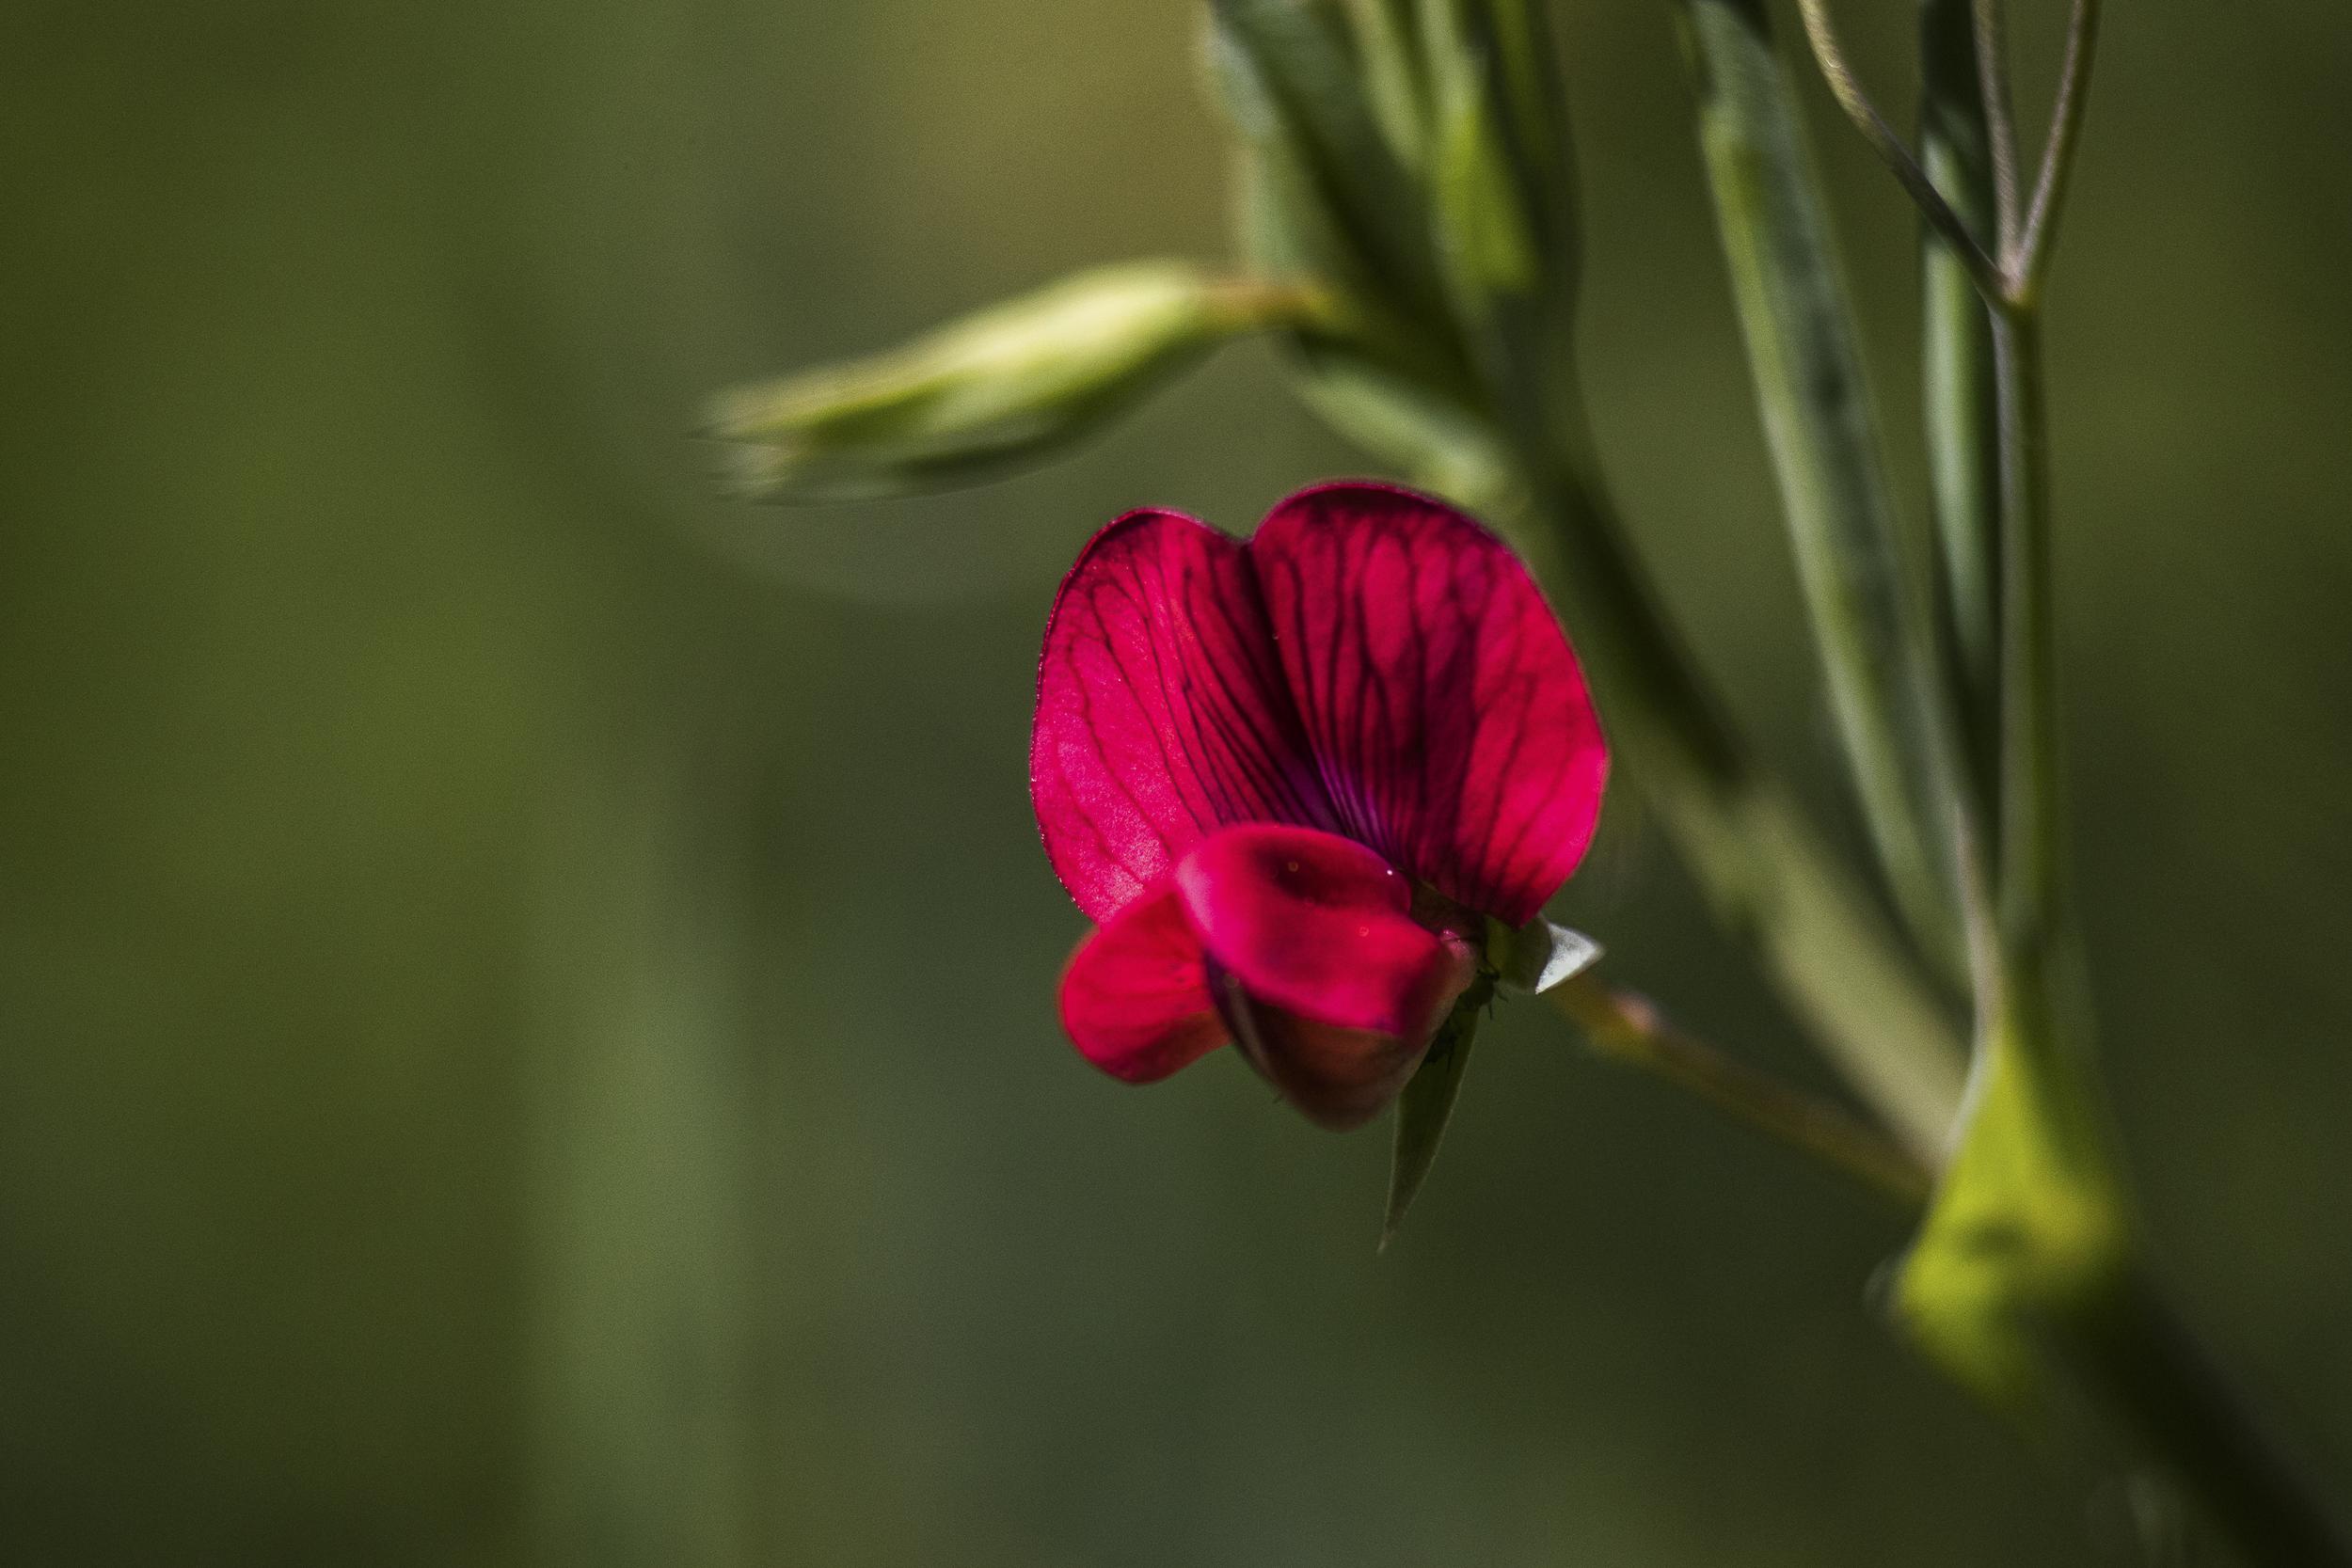
nature, blossom, light, plant, photography, leaf, flower, petal, bloom, europe, green, color, macro, peace, serene, botany, nikon, closeup, flora, wildflower, close up, happiness, fleur, vert, rouge, passion, soft, nikkor, d750, quiet, douceur, parfum, bientre, bud, coeuruyann, curuyann, nikond750, plaisir, softness, scent, perfume, treasure, pleasure, macro photography, flowering plant, plant stem, land plant